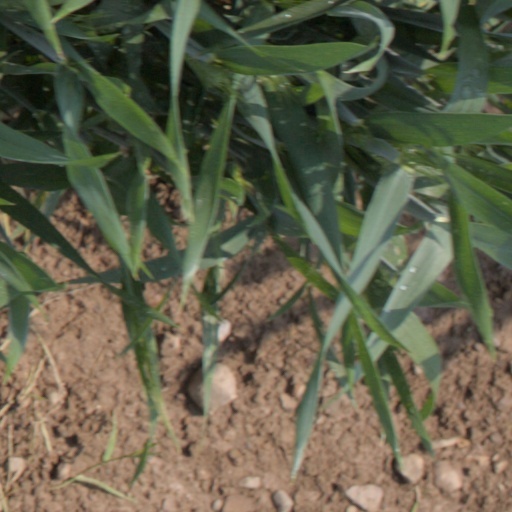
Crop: wheat